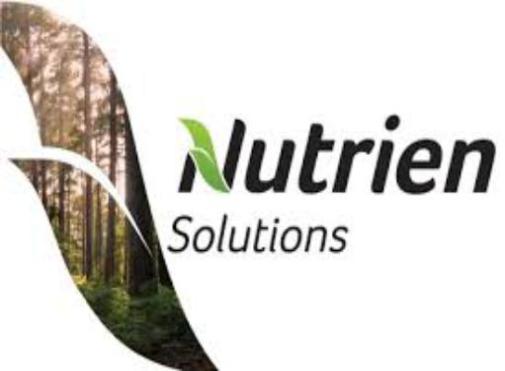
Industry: Food